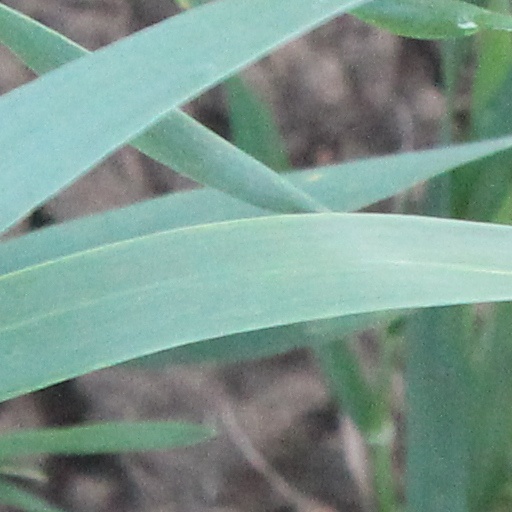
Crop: wheat